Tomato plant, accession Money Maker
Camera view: tilt-top (135 deg); turntable rotation: 90 degrees
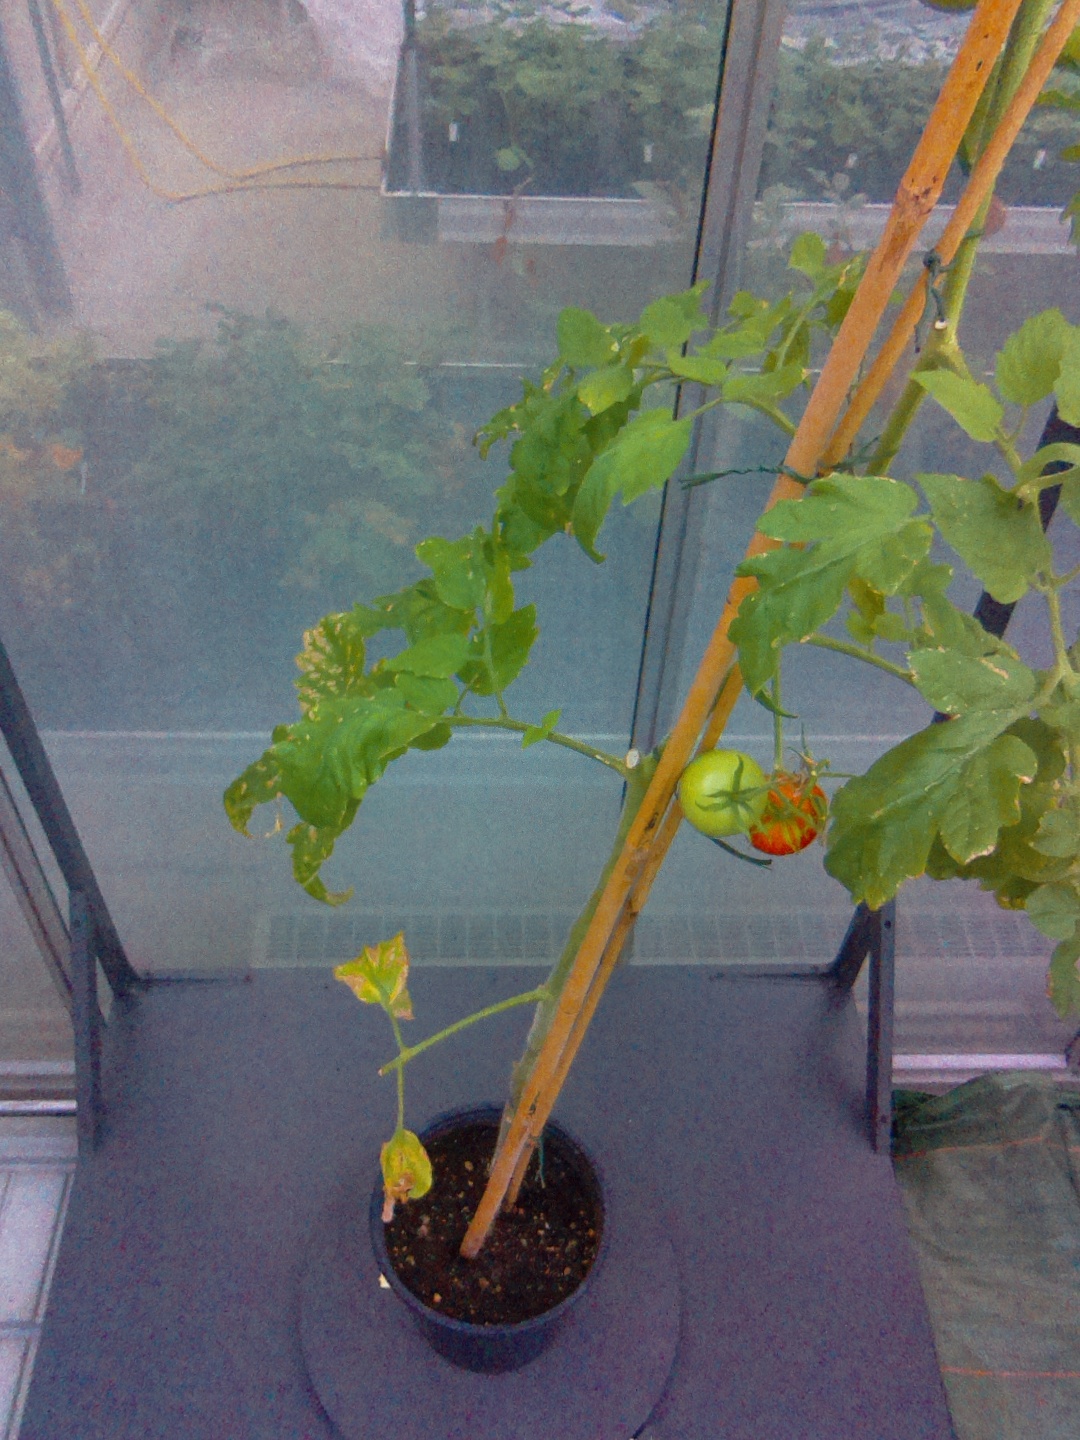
BBCH growth stage 82: 20%-30% of fruits show typical fully ripe color